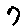
Label: 7